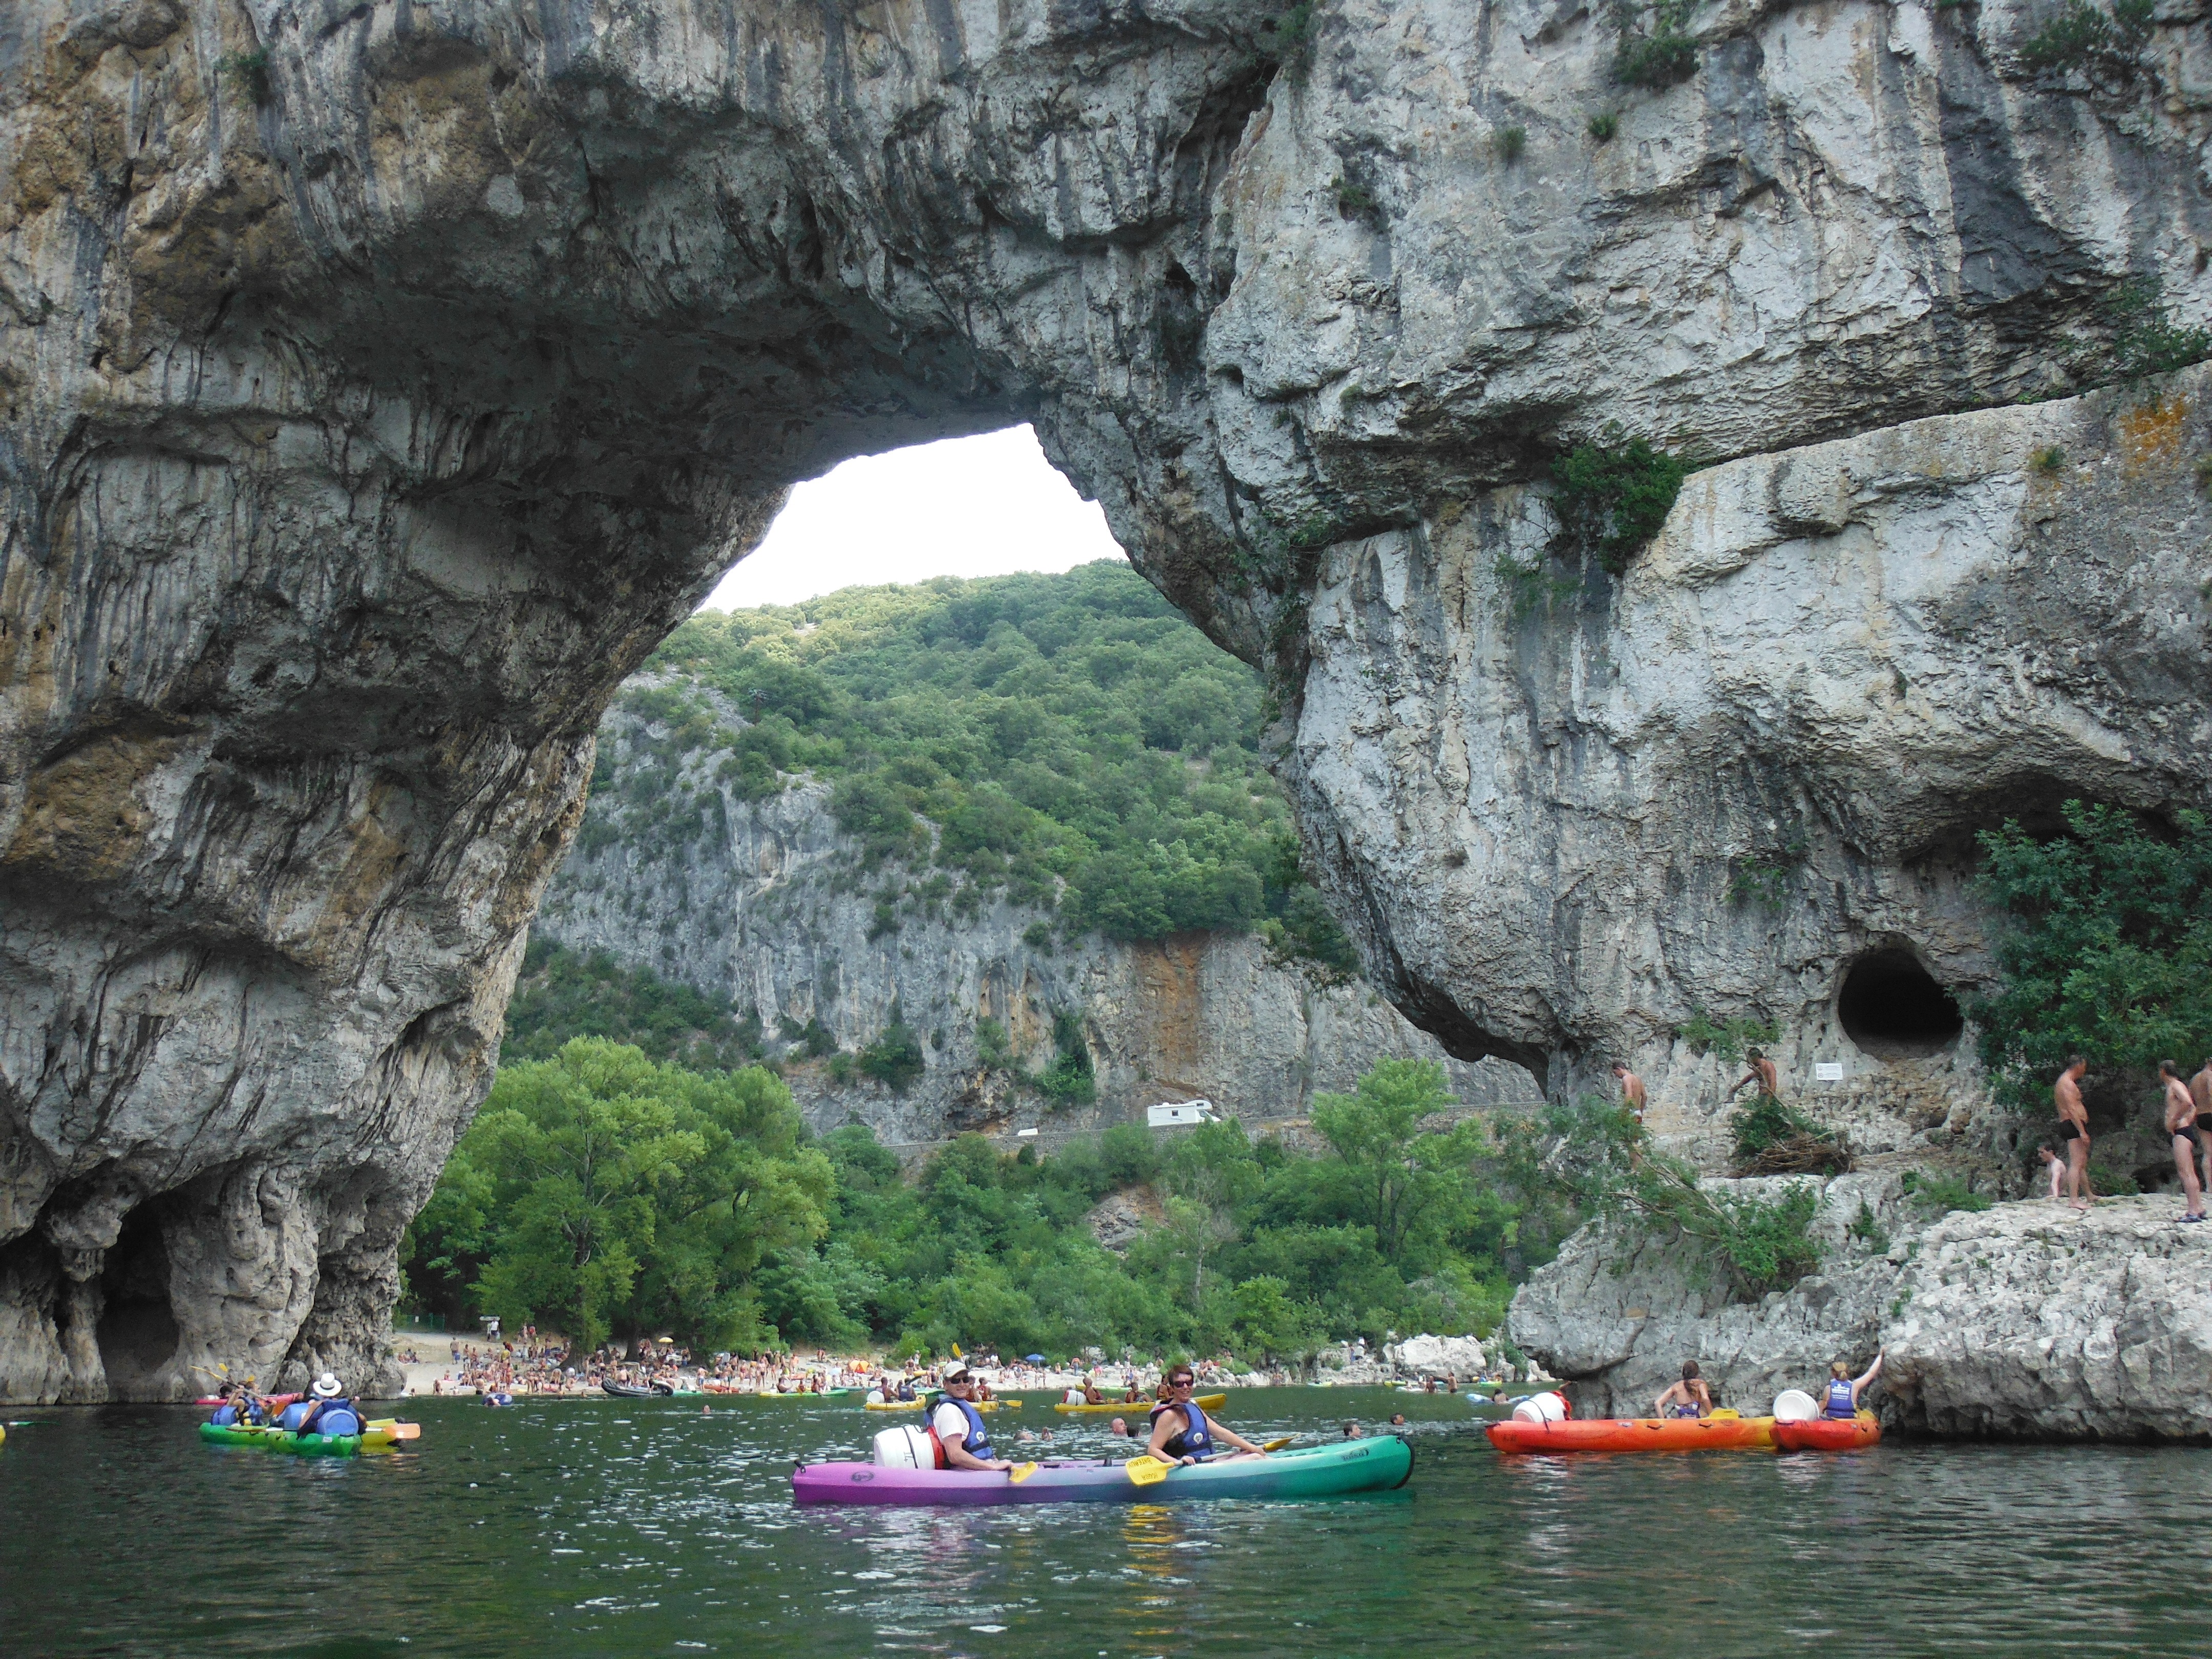
landscape, nature, outdoor, rock, wilderness, boat, river, land, formation, france, wild, environment, arch, cave, vehicle, tranquil, scenic, natural, scenery, leisure, boating, archway, wadi, landform, sea cave, rafting, vallont pont d arc, kano